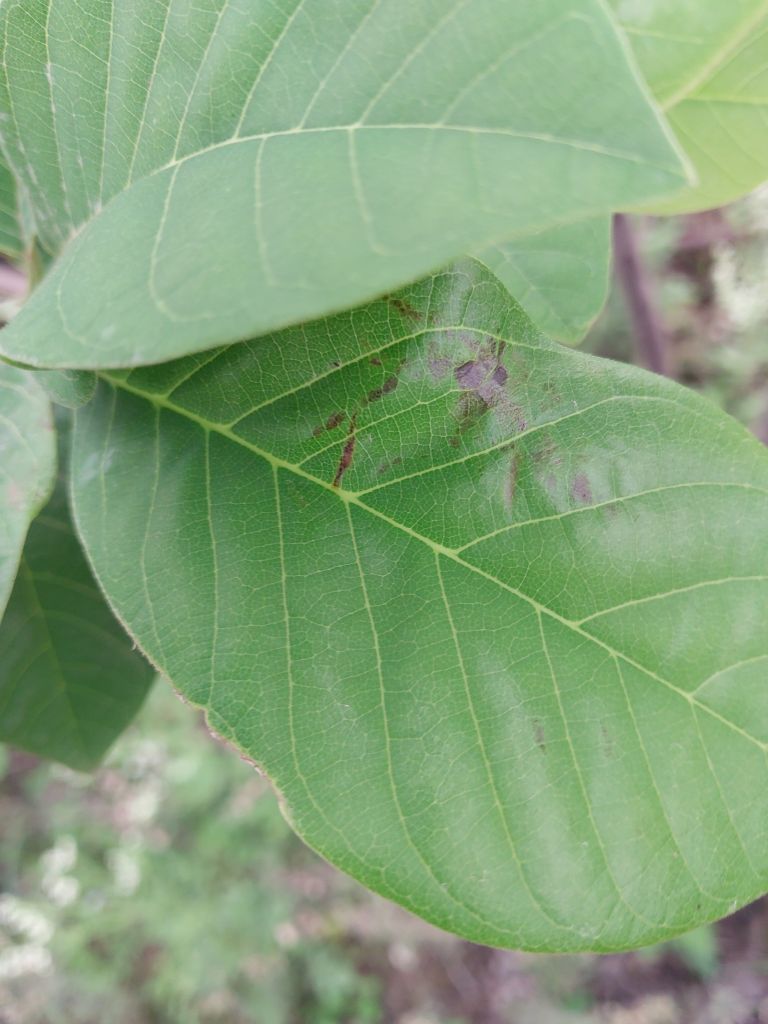
Disease label: Leaf spot on Leaves